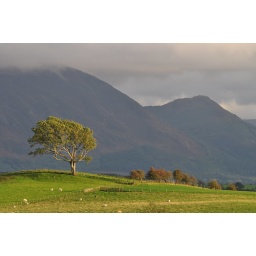
I waited until the evening sun illuminated the tree and it looked great against the dark hills &amp;amp; angry sky